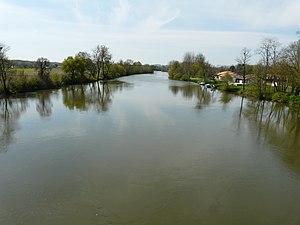
L'Isle en aval du pont de la route départementale 10 entre Moulin-Neuf (à gauche) et Le Pizou (à droite), Dordogne, France.
Le Pizou est une commune française située dans le département de la Dordogne, en région Nouvelle-Aquitaine.